Sept haï-kaïs

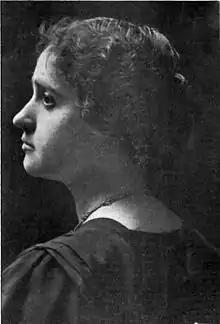
Jane Bathori sang the première of "Sept haï-kaïs" in 1925."(photo from 1912)"

Two versions of "Sept haï-kaïs" were published, and are equally often performed in concert: the first in 1924 for voice and ensemble, and the second in 1926 for voice and piano. The composer had Tsuguharu Foujita produce an illustration for the cover to this version of the score.